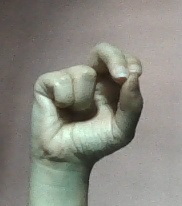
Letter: gaaf